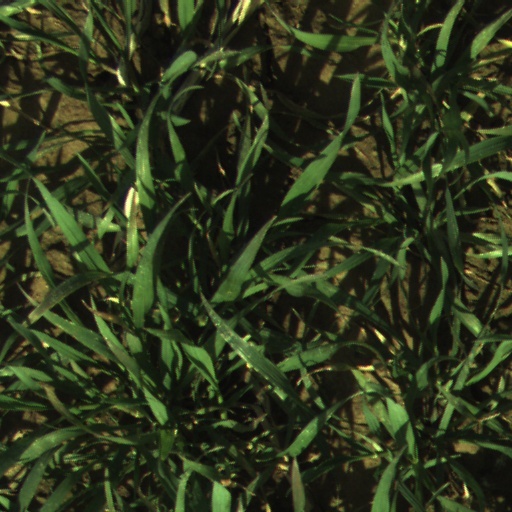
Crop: wheat